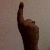
The image shows a hand gesture representing the number 1 in Indian Sign Language.